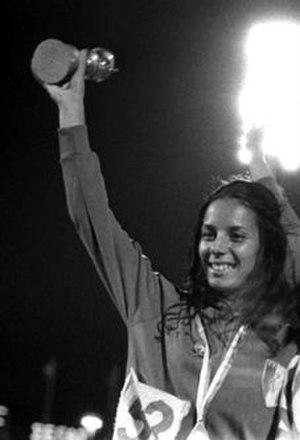
L'athlète Colette Besson remporte le 400 m aux JO de Mexico en 1968.
Le stade Colette-Besson, connu avant son inauguration sous le nom de stade de Saubagnacq, est un stade omnisports situé à Dax dans le département des Landes. Il est l'un des stades résidents de l'équipe féminine de rugby à XV des Pachys d'Herm, ainsi que le centre d'entraînement de l'US Dax, l'équipe masculine de rugby à XV de la ville.
Saint-Georges-de-Didonne est une commune du Sud-Ouest de la France, située dans le département de la Charente-Maritime et la région Nouvelle-Aquitaine. Ses habitants sont appelés les Saint-Georgeais et les Saint-Georgeaises.